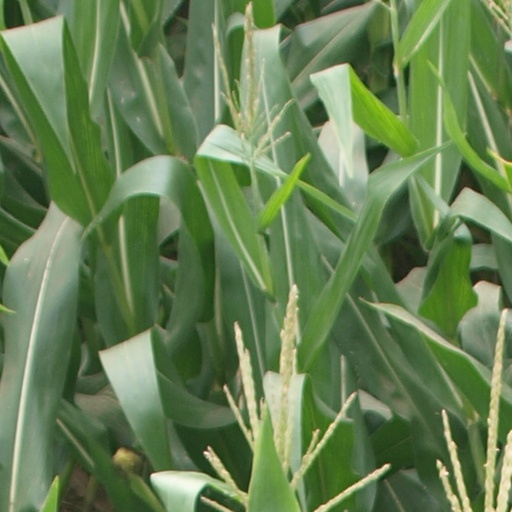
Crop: maize; corn